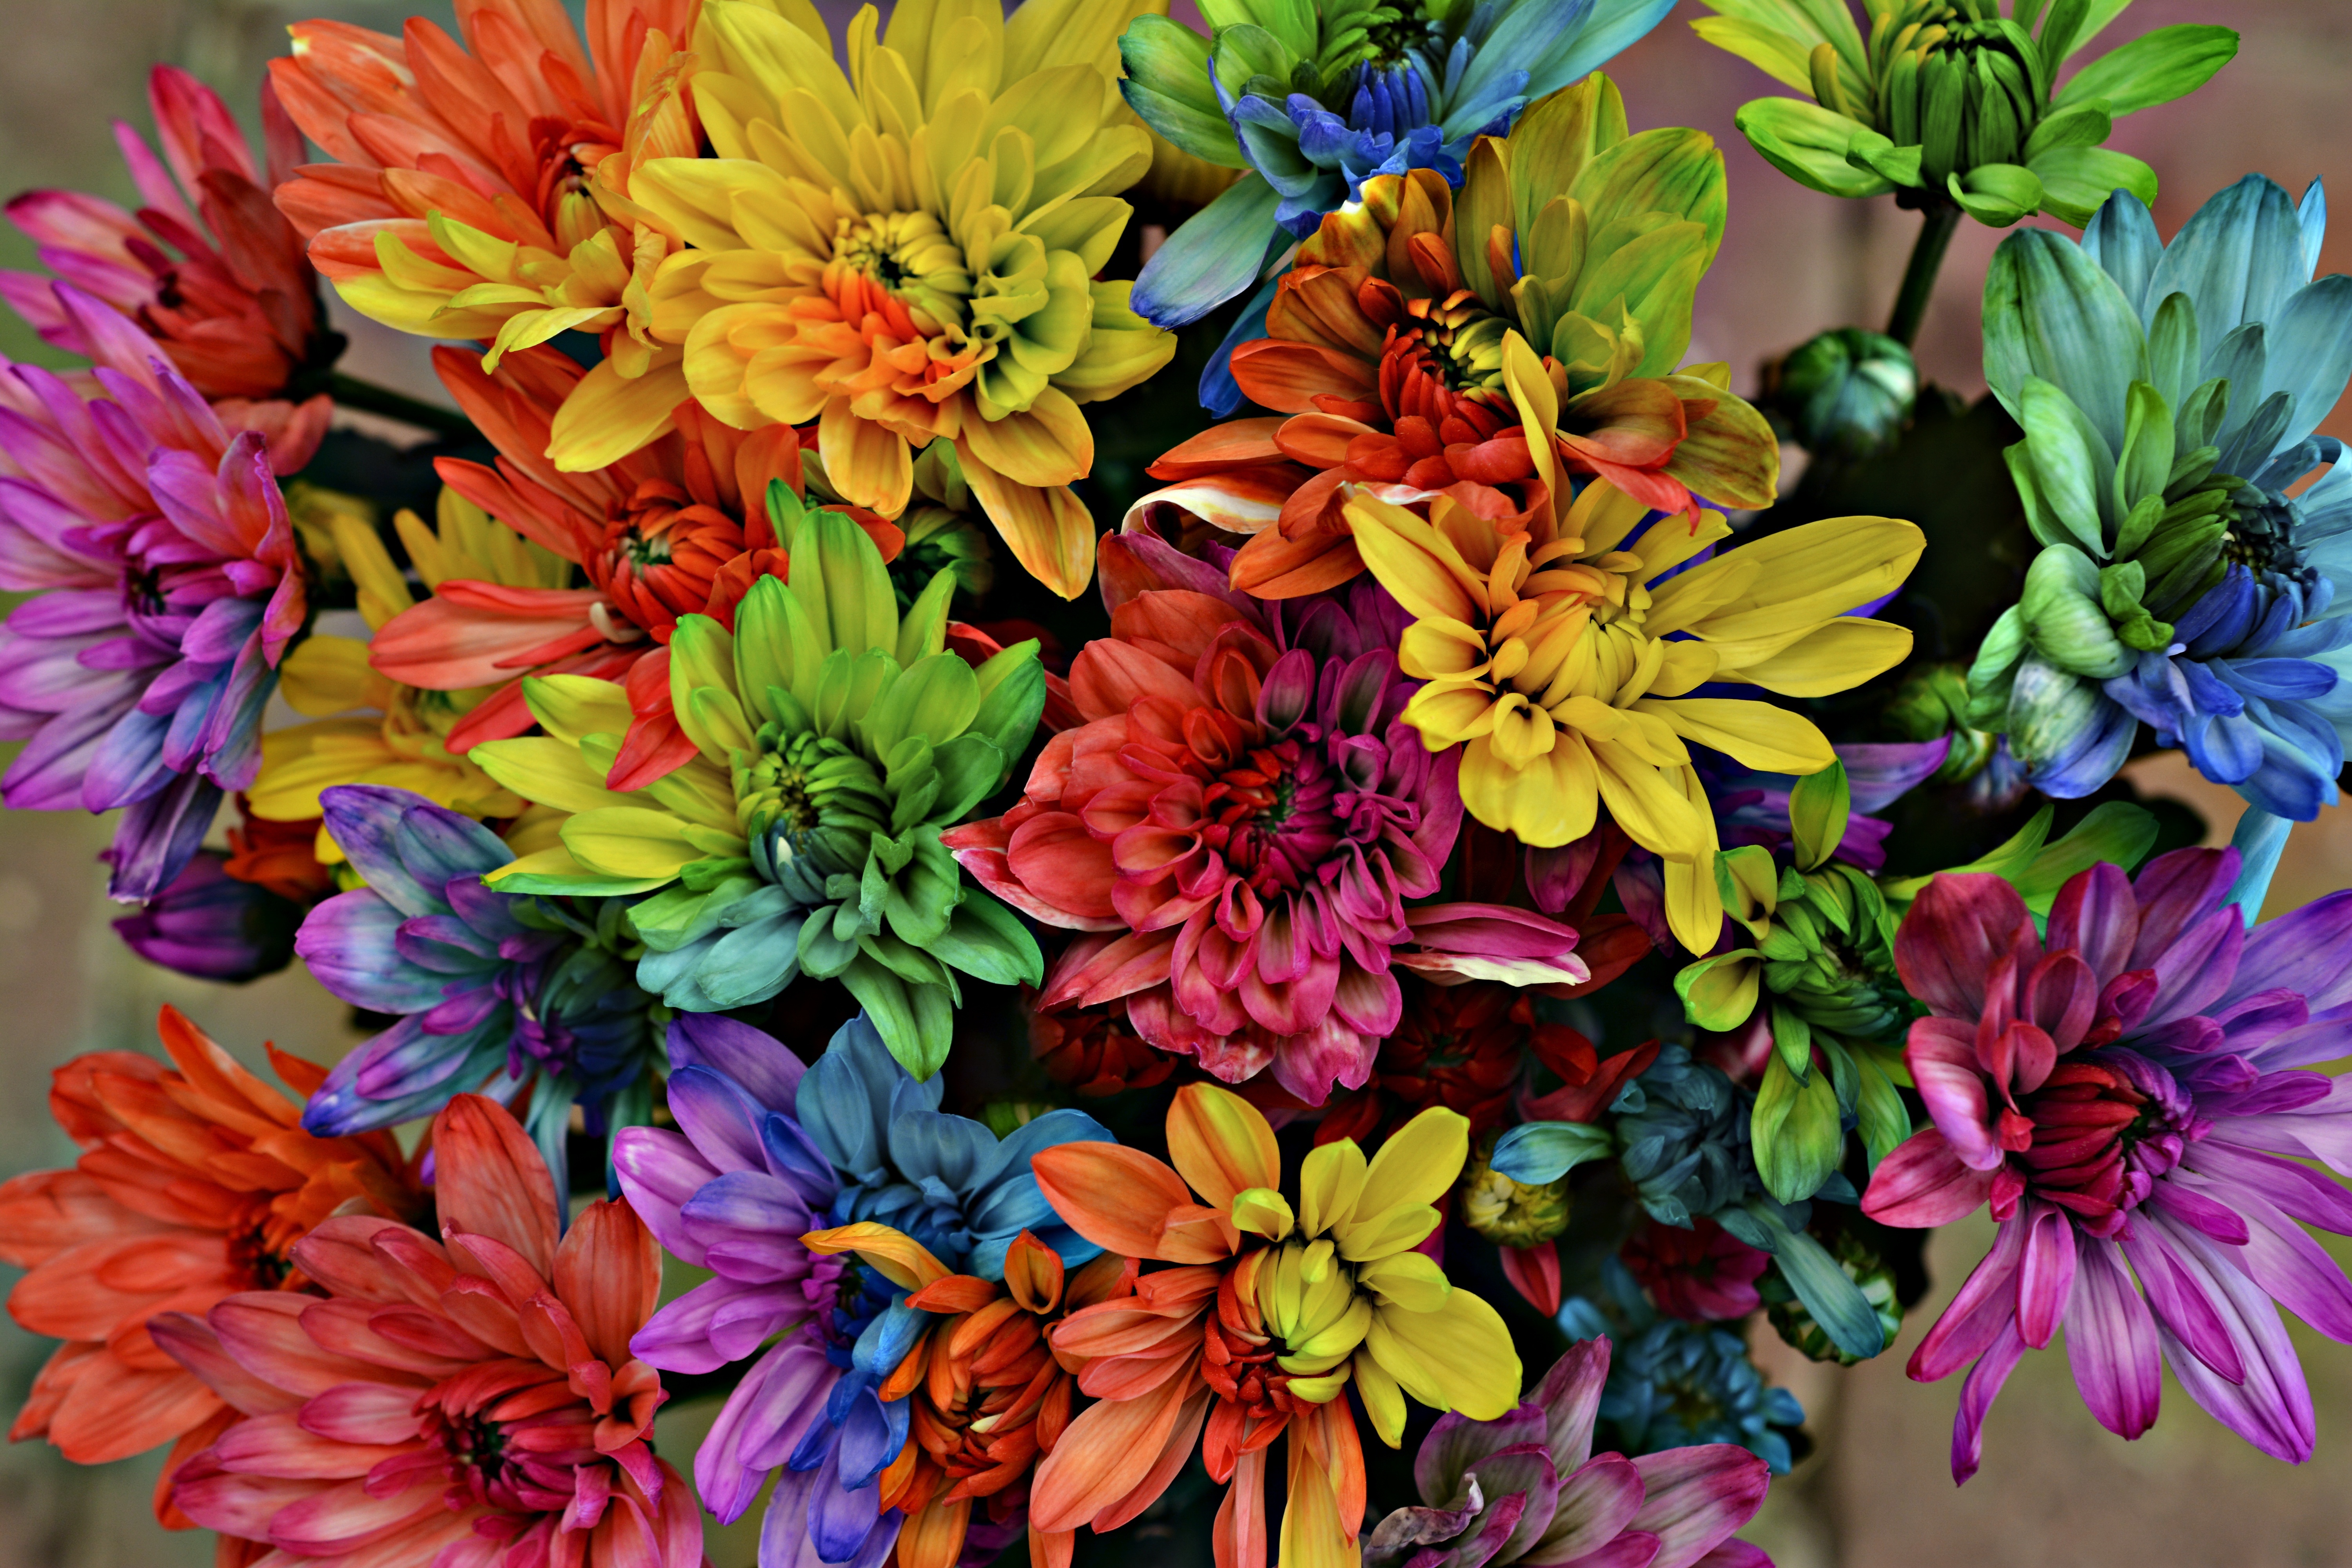
plant, flower, purple, petal, bloom, floral, orange, green, red, color, blooming, blue, colorful, garden, pink, flora, wildflower, flowers, colour, floristry, flowering plant, daisy family, flower bouquet, cut flowers, floral design, annual plant, land plant, chrysanths, flower arranging